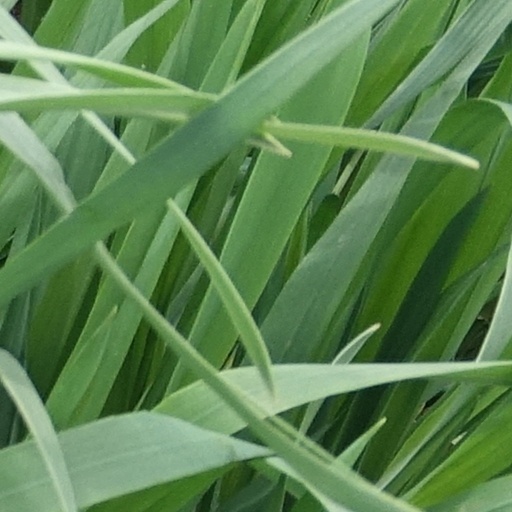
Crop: wheat